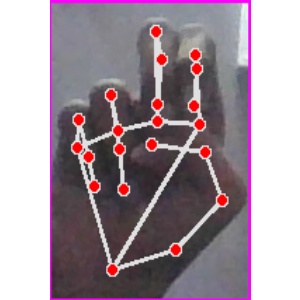
अक्षर: ह